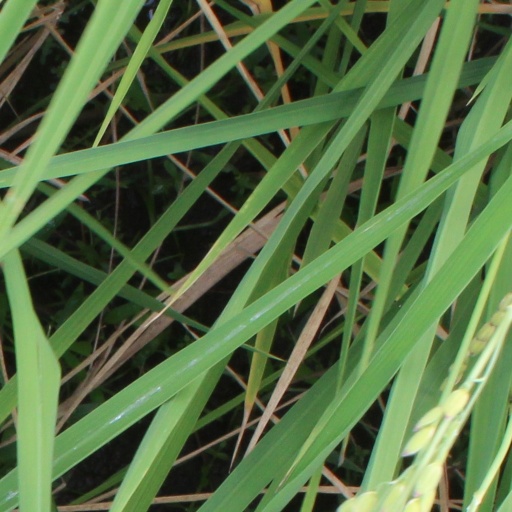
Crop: rice